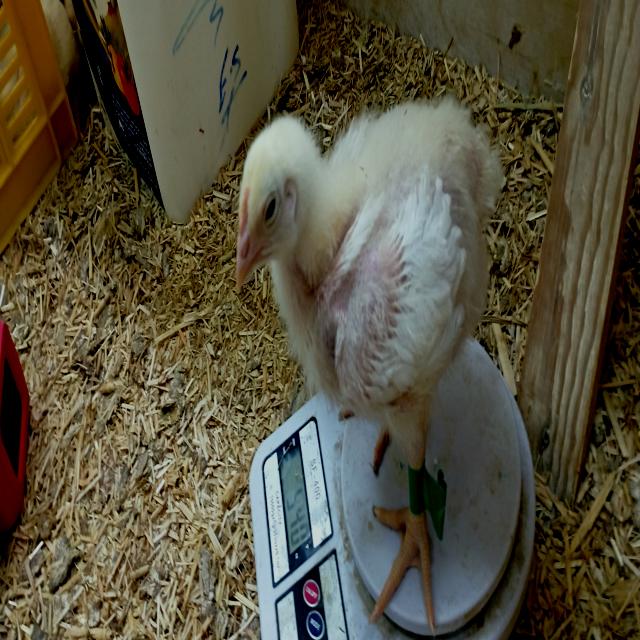
Weight: 542 g